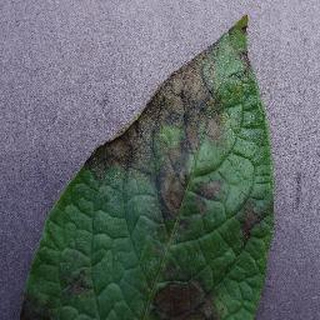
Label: potato_late_blight